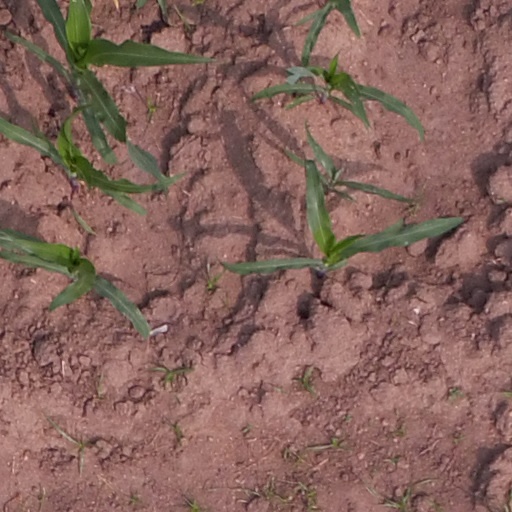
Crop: maize; corn